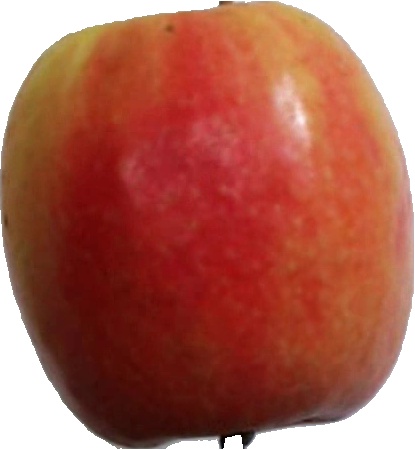
Label: apple_pink_lady_1